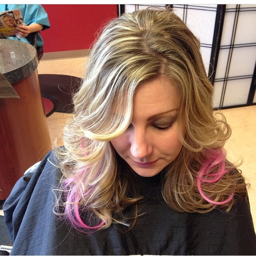
highlight with a pop of pink